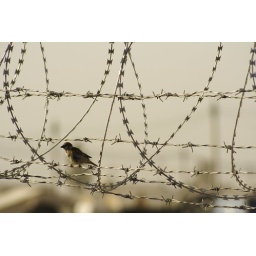
A bird rests on razorwire at Kandahar Airfield (KAF), a major NATO military base of operations in Southern Afghanistan.